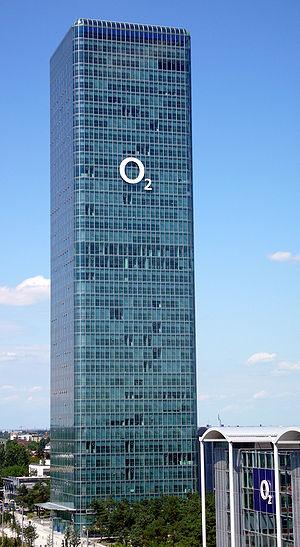
La liste des plus hauts bâtiments de Munich recense les plus hauts édifices de la ville allemande de Munich.
Telefonica O₂ plc est une entreprise britannique de télécommunications spécialisée dans la téléphonie mobile, à l'origine membre de BT Group et appartenant depuis 2005 à l'opérateur espagnol Telefónica. Le siège de la firme est situé à Slough, avec des bureaux majeurs à Bury, Glasgow, Leeds et Preston Brook.